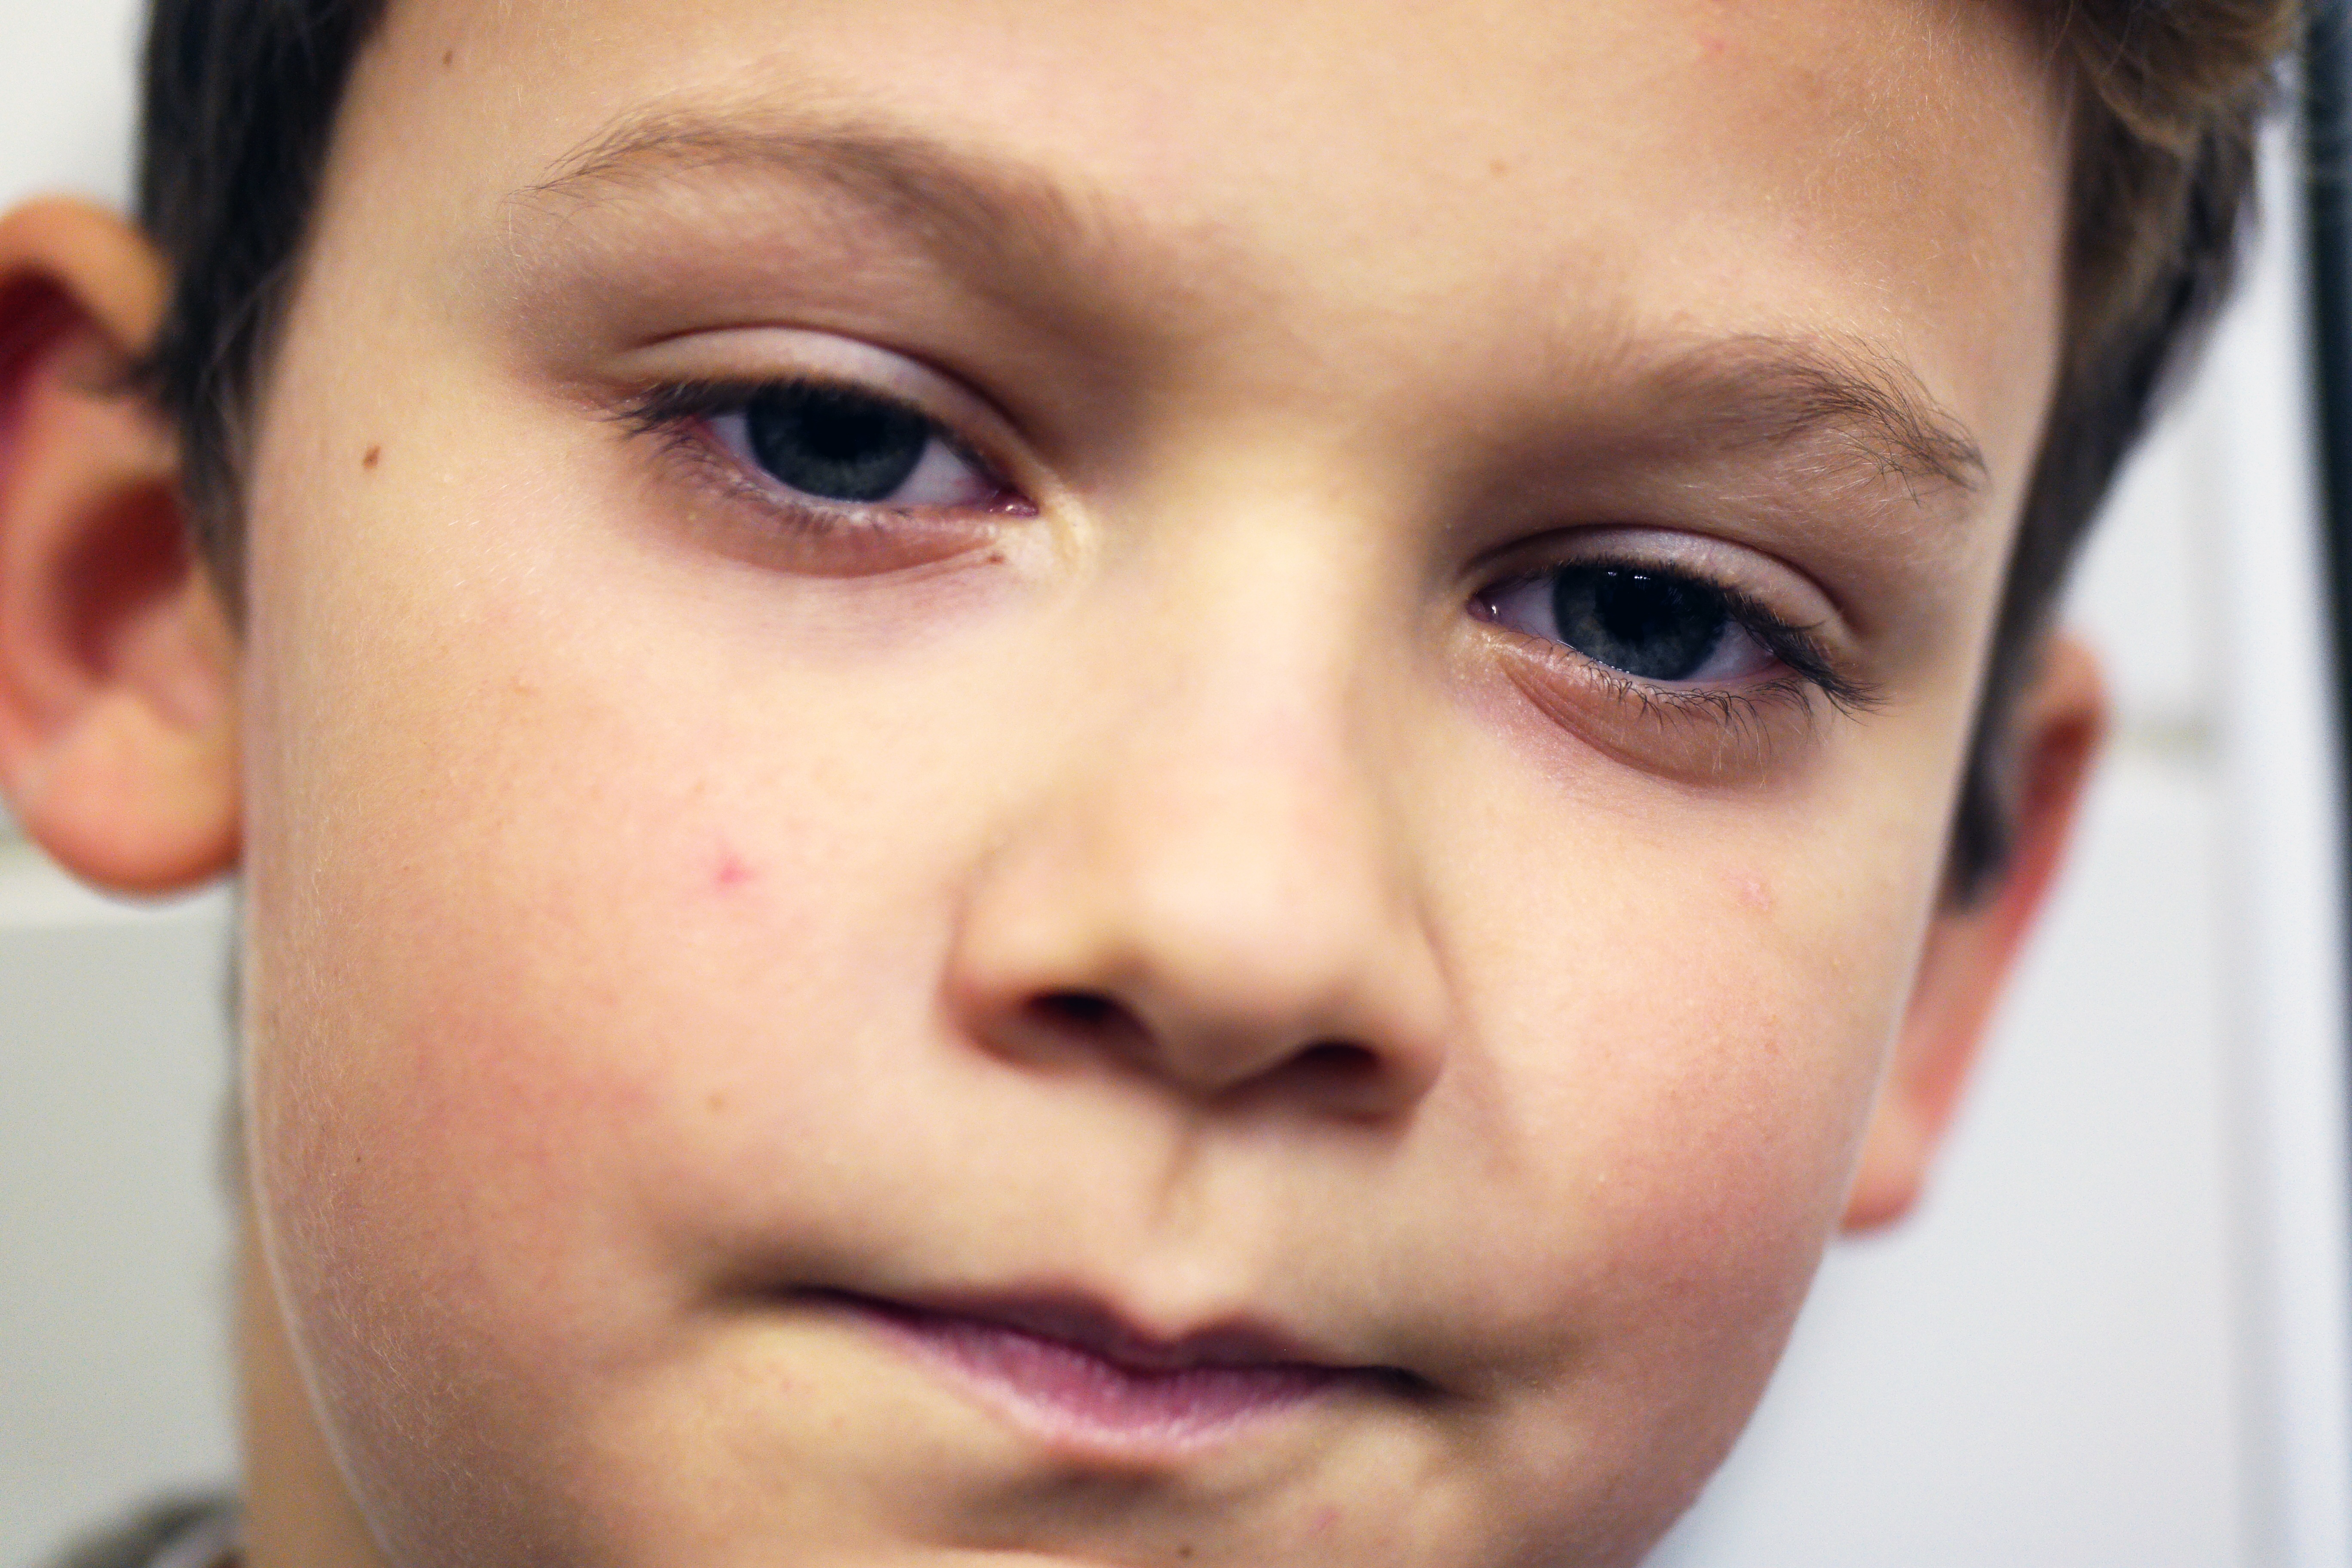
watch, person, photography, kid, thinking, portrait, child, lip, hairstyle, eyebrow, mouth, eyelash, close up, human body, face, nose, cheek, infant, toddler, eye, head, skin, beauty, organ, facial, small child, forehead, little boy, chin, portrait photography